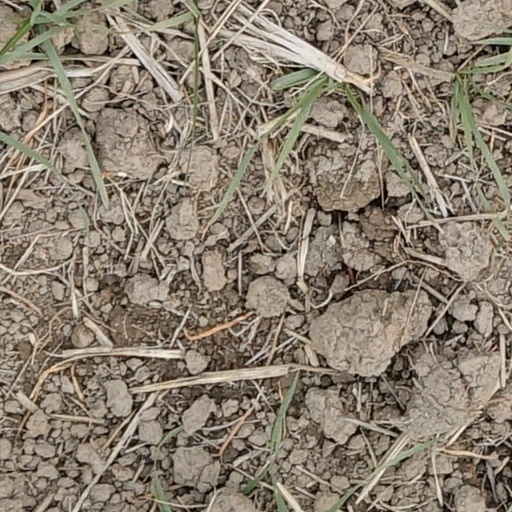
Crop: wheat